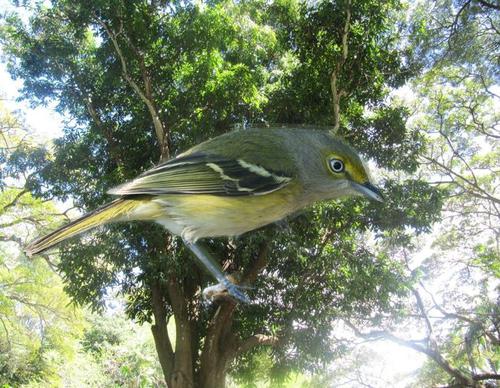
Bird species: White_eyed_Vireo
Bird type: landbird
Background: land